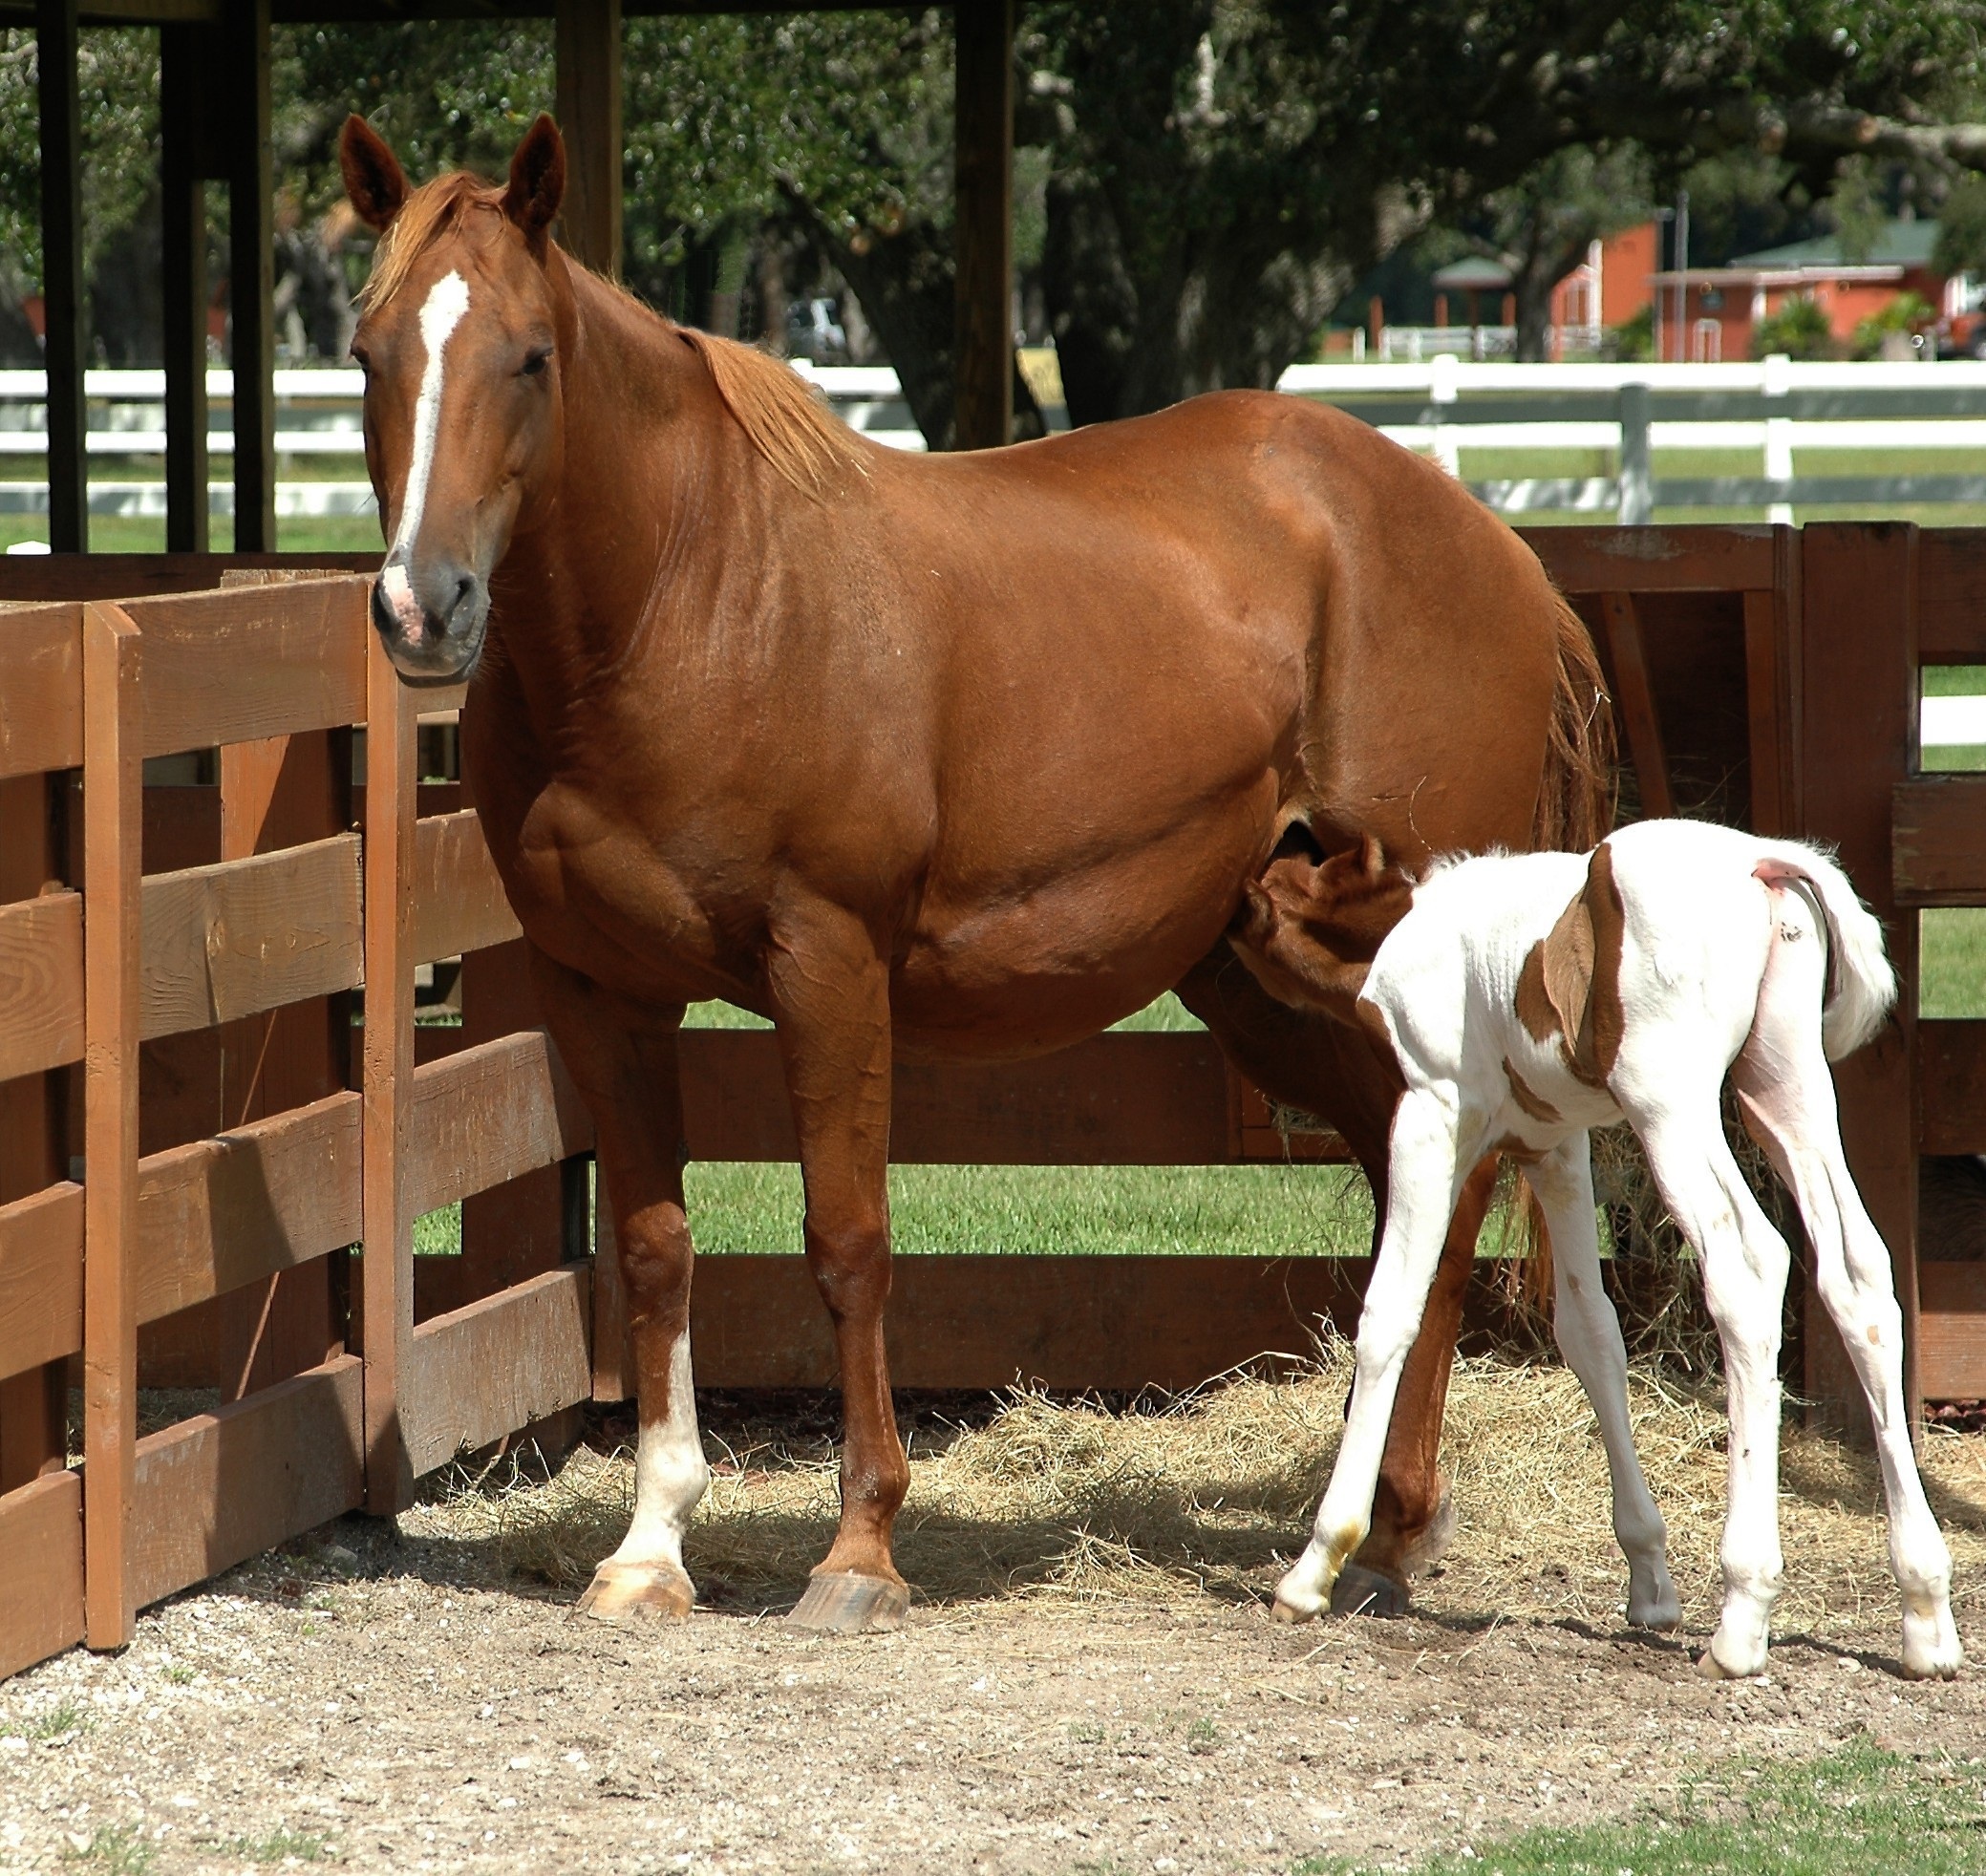
nature, white, farm, countryside, animal, cute, rural, young, ranch, horse, brown, rein, mammal, stallion, mane, equine, feeding, family, mother, vertebrate, mare, foal, colt, equestrianism, pack animal, baby horse, horse like mammal, mustang horse, english riding